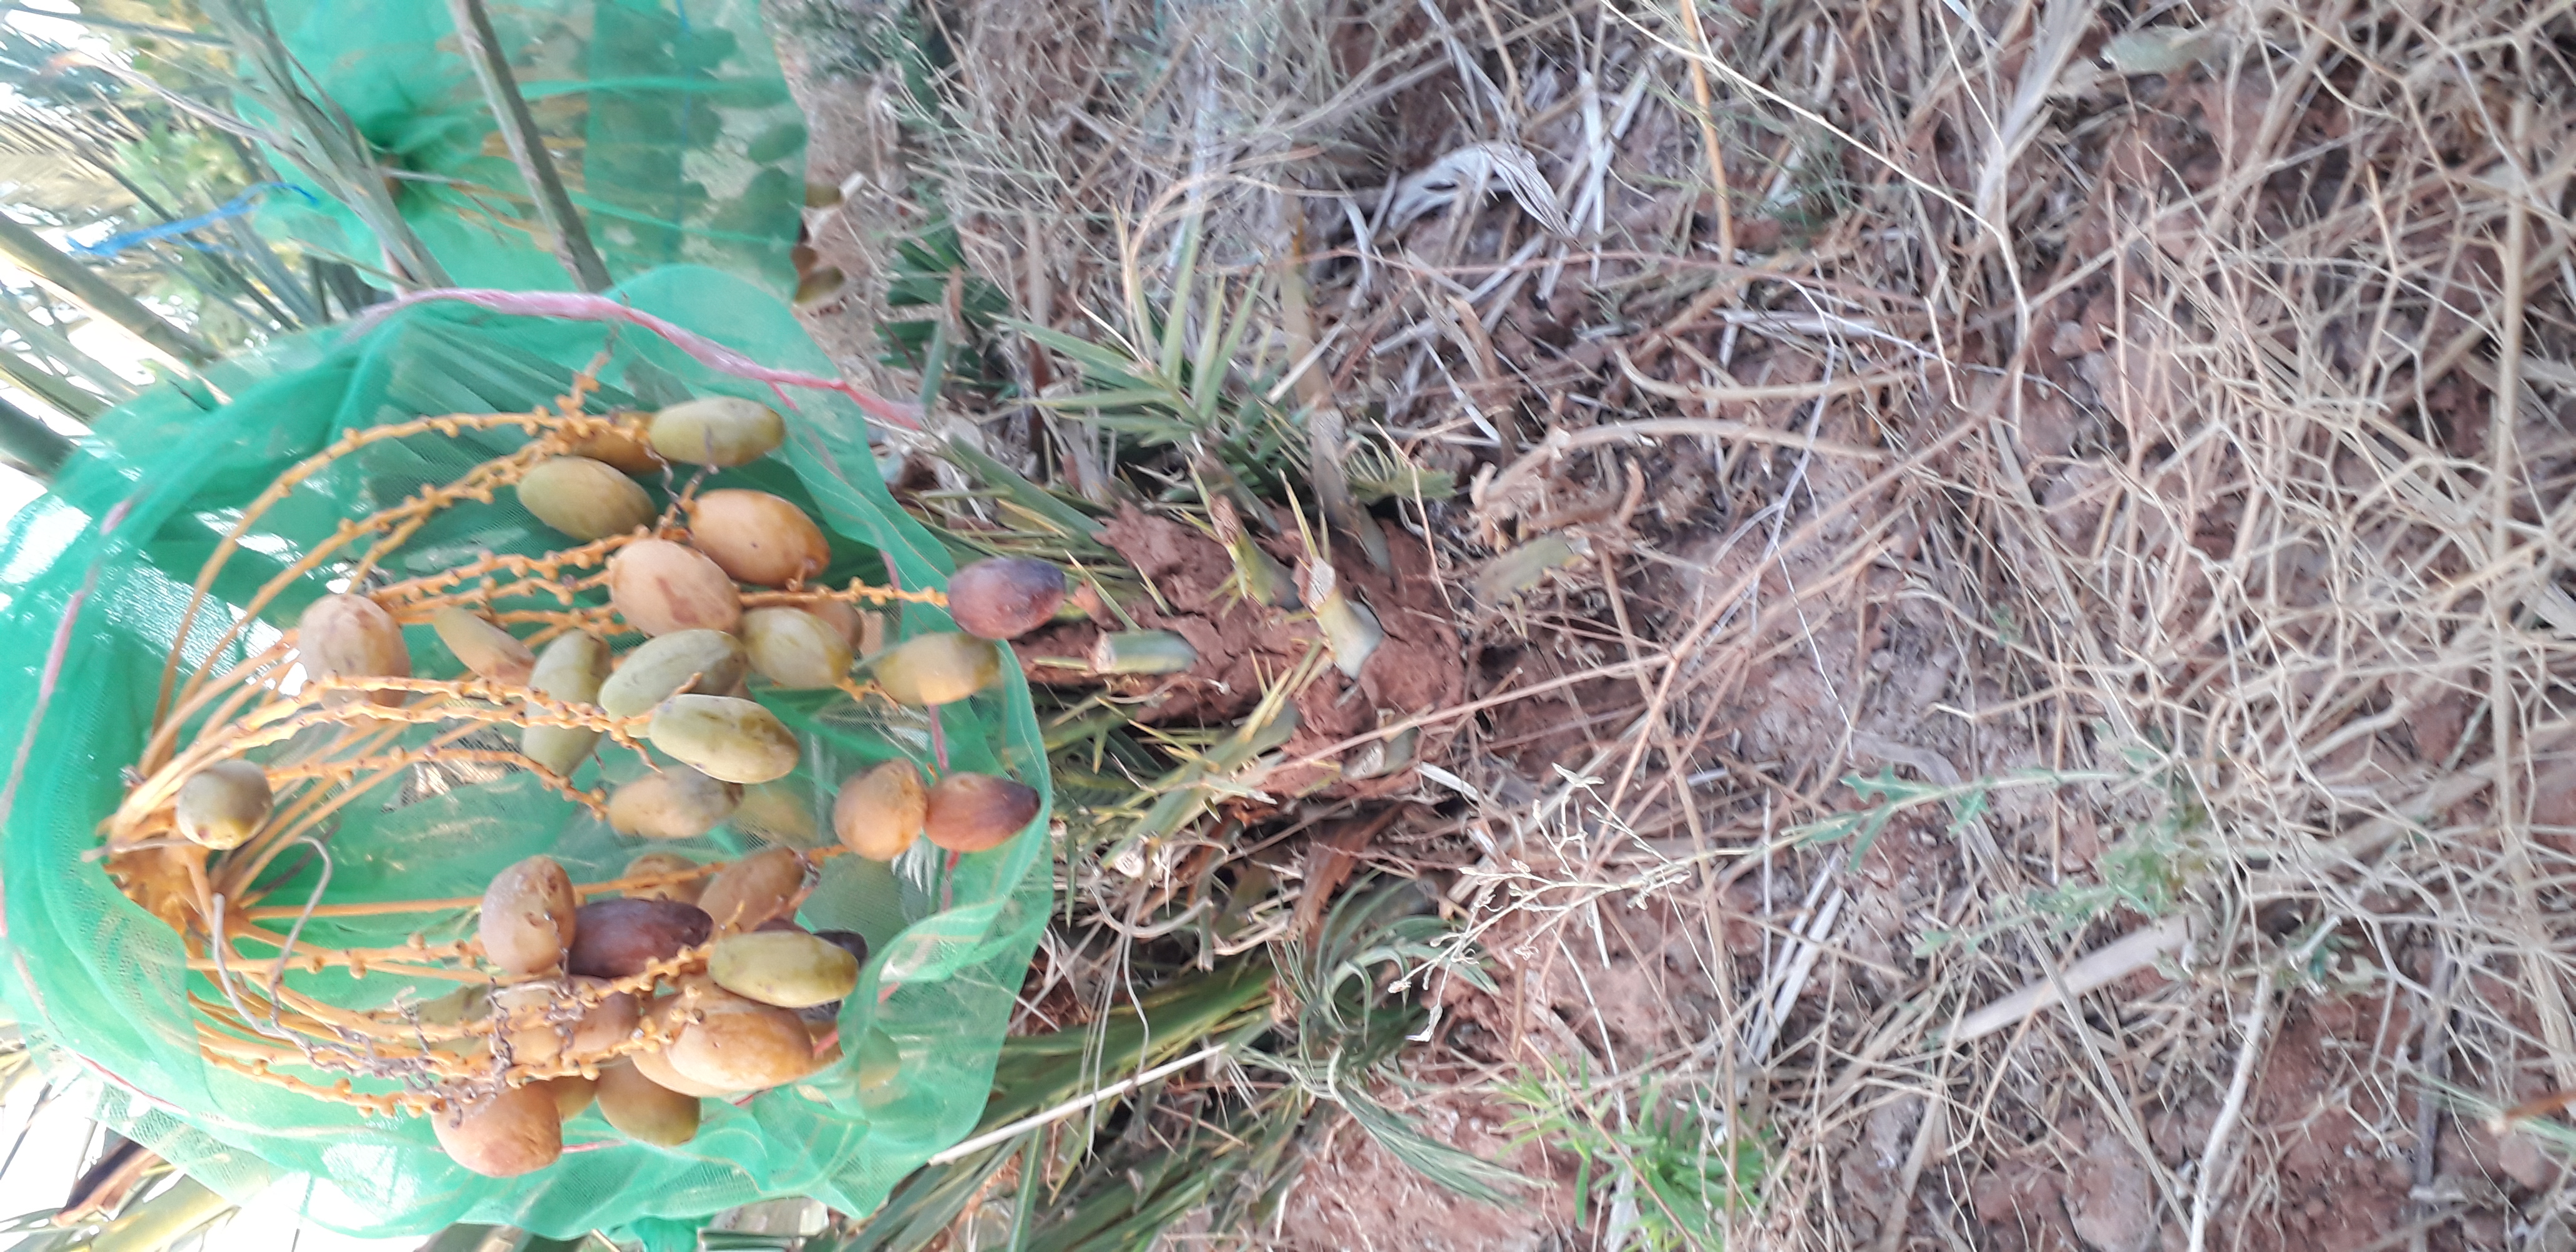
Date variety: Boumajhoul